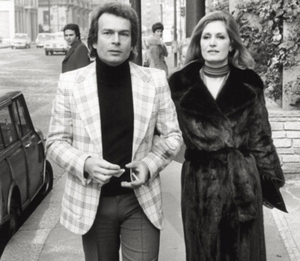
Dalida à Milan avec Richard Saint-Germain en 1975
Iolanda Gigliotti, dite Dalida, née le 17 janvier 1933 au Caire et morte le 3 mai 1987 à Paris, est une chanteuse et actrice française.